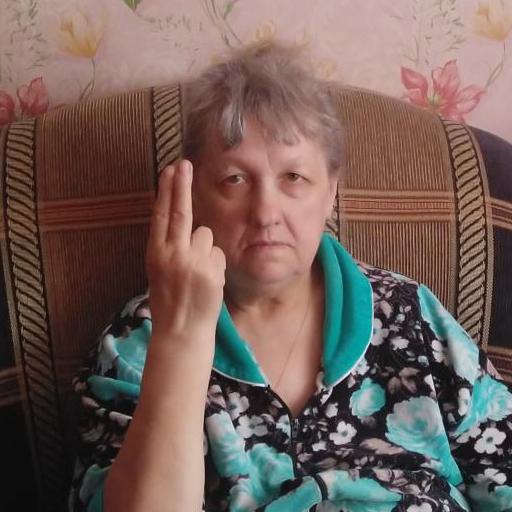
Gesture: two_up_inverted